Fort de Villey-le-Sec

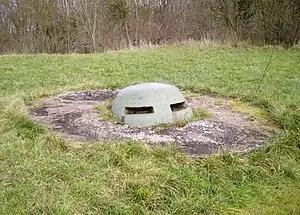
Artillery direction observatory

The fortified camp of Toul anchors the end of the fortification curtain of the Hauts de Meuse. The 1874 Declaration of Public Utility that authorized construction envisioned four forts: Ecouvres, Dongermain, St.-Michel and Villey-le-Sec. Villey-le-Sec was planned to protect the southwestern approach to Toul, located on the plateau of Haye, supported on the south by the bluffs along the Moselle. The fort was originally planned to be about further west, where the Chaudeney redoubt is located. The fort was responsible for the exits from the Forest of Haye, and to provide flanking support to the Fort de Gondreville and Fort de Chanot.